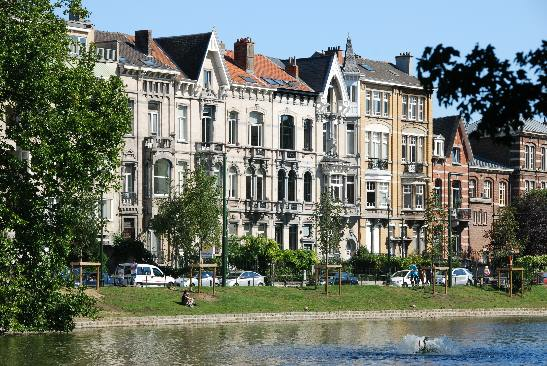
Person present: No